Training and development

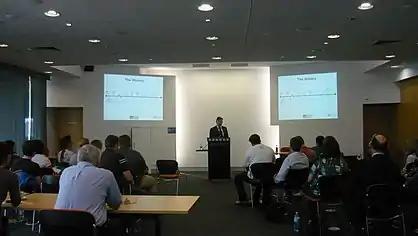
Seminar training method

Needs assessments, especially when the training is being conducted on a large-scale, are frequently conducted in order to gauge what needs to be trained, how it should be trained, and how extensively. Needs assessments in the training and development context often reveal employee and management-specific skills to develop (e.g. for new employees), organizational-wide problems to address (e.g. performance issues), adaptations needed to suit changing environments (e.g. new technology), or employee development needs (e.g. career planning). The needs assessment can predict the degree of effectiveness of training and development programs and how closely the needs were met, the execution of the training (i.e. how effective the trainer was), and trainee characteristics (e.g. motivation, cognitive abilities). Training effectiveness is typically done on an individual or team-level, with few studies investigating the impacts on organizations.